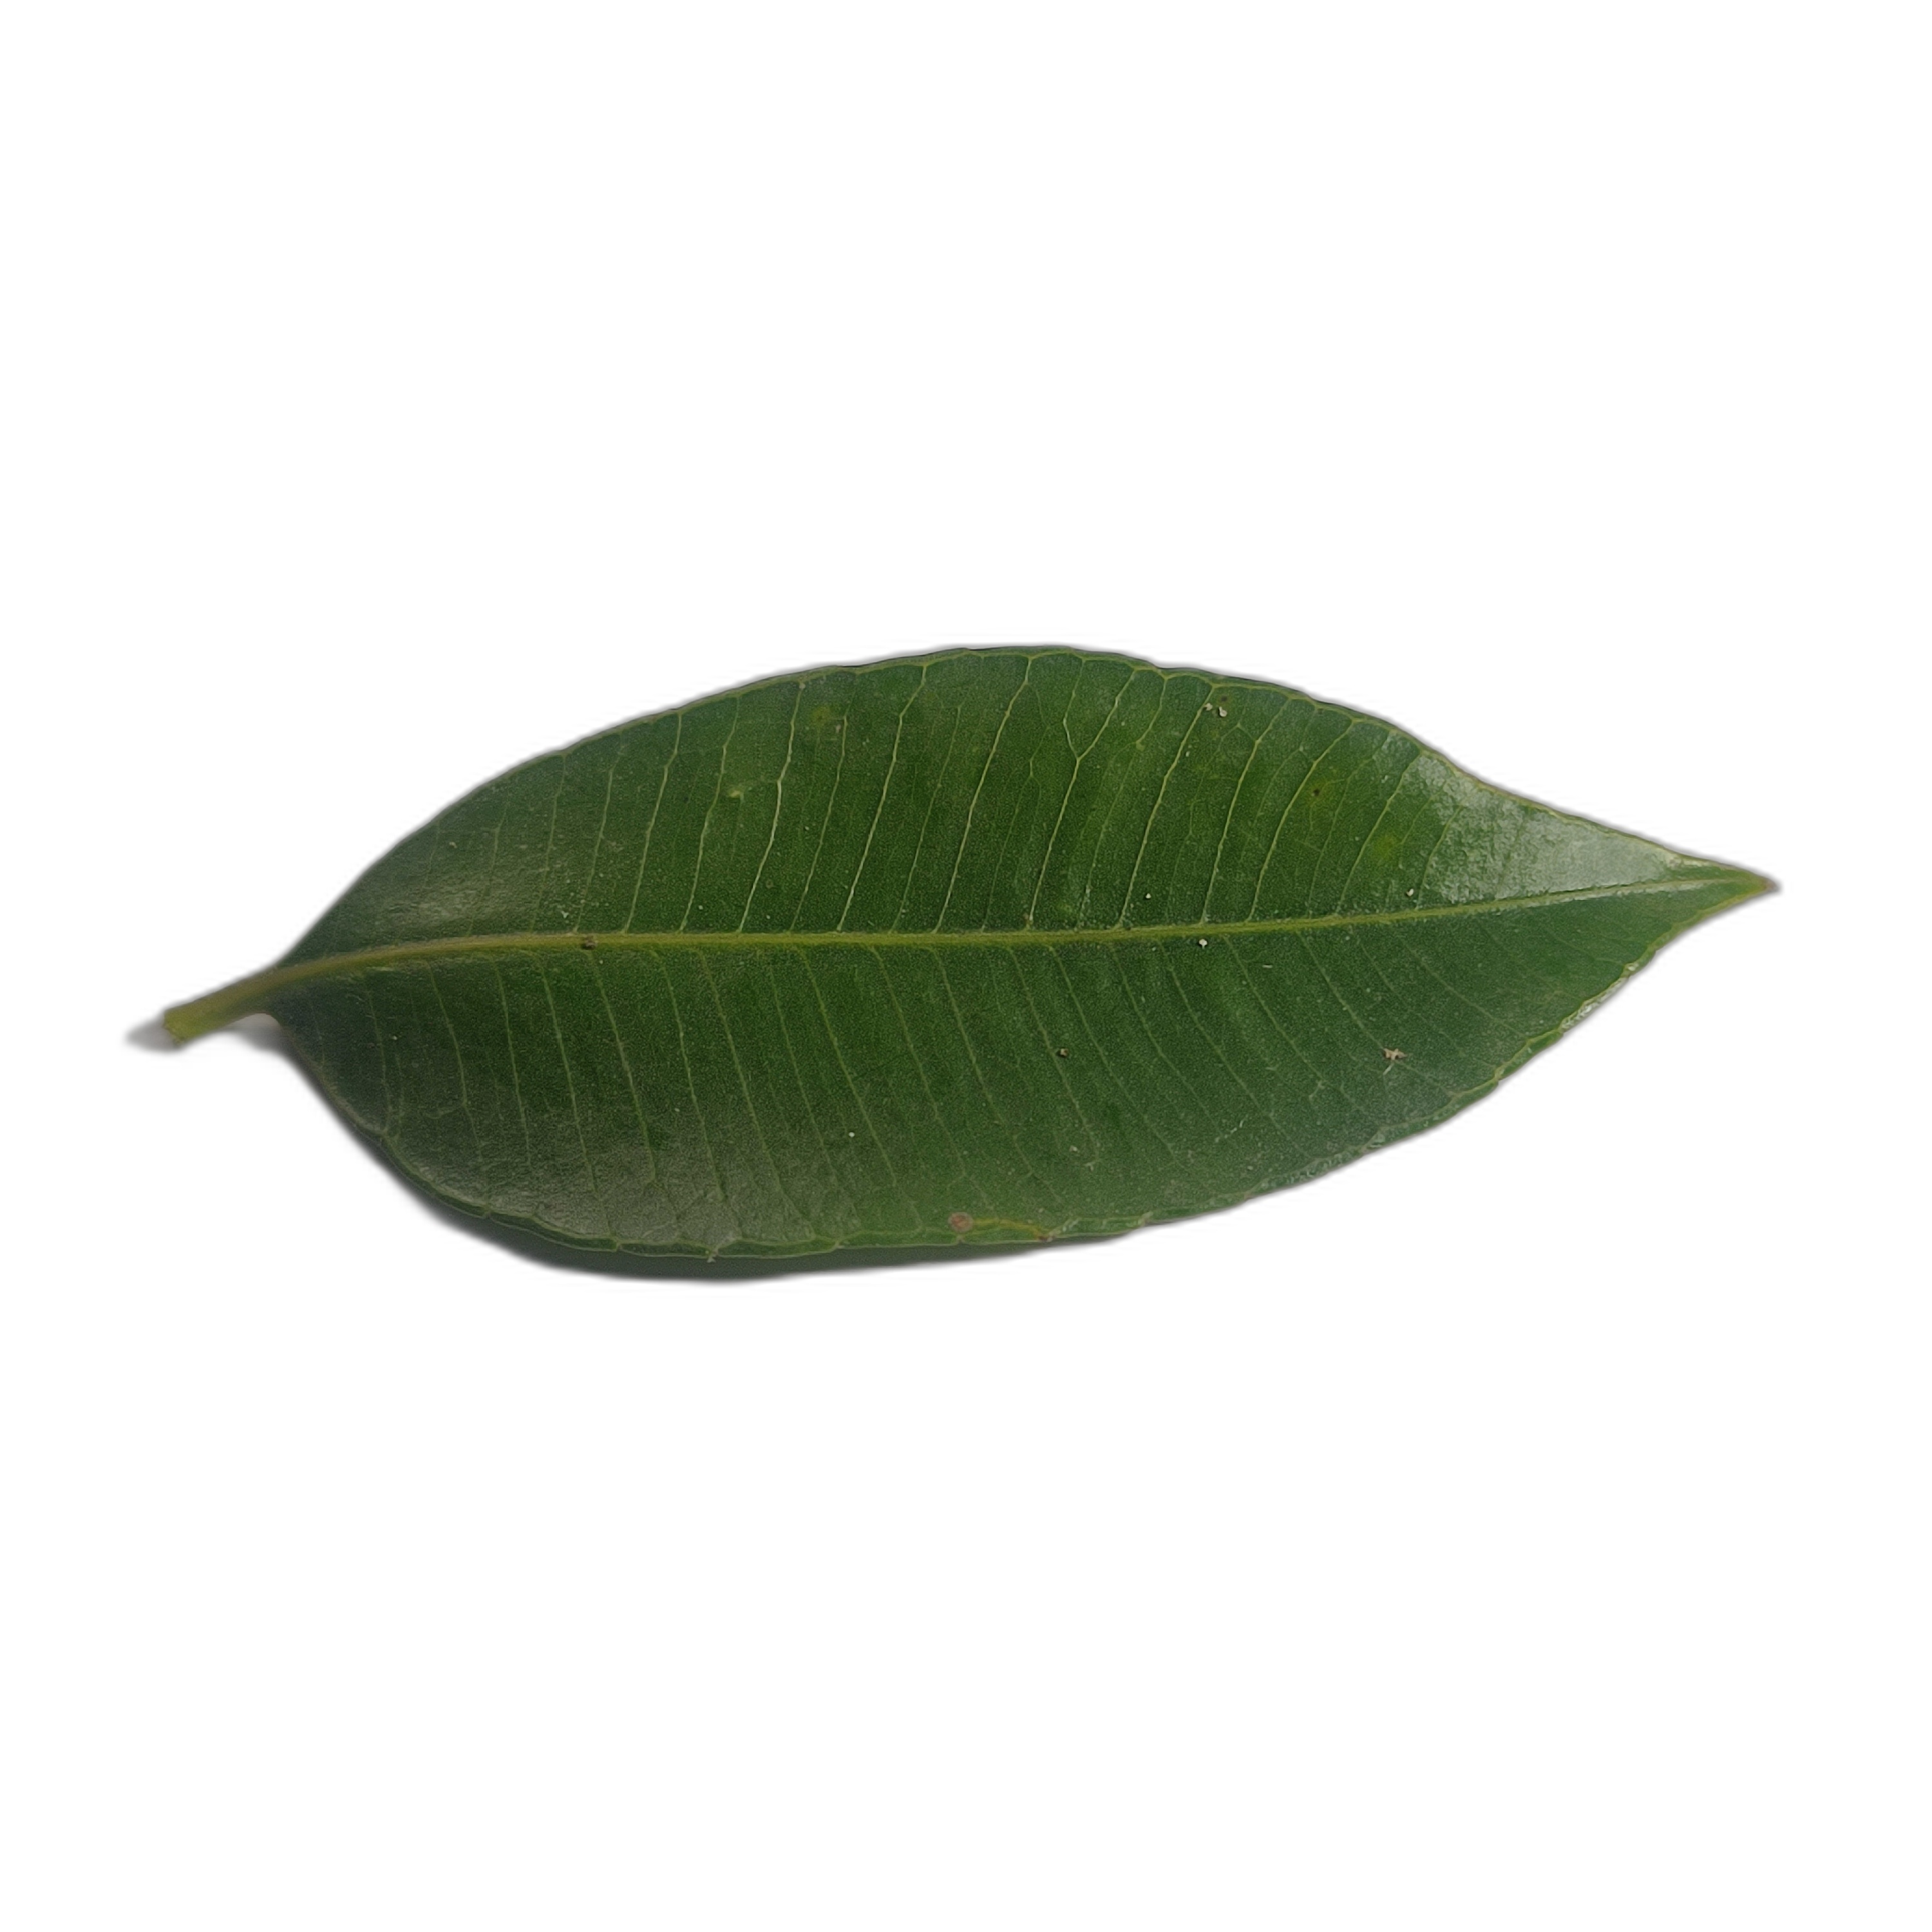
Label: healthy